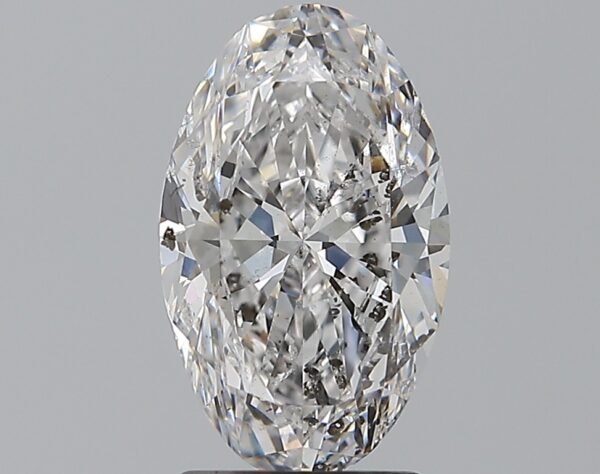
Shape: oval
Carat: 2
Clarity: SI2
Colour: D
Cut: EX
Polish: EX
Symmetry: EX
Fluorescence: F
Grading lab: GIA
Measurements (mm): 10.86 x 6.67 x 4.18